Ricardo Carvalho

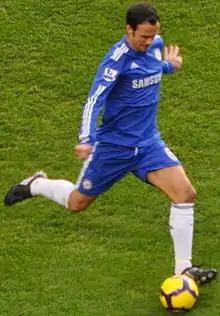
Ricardo Carvalho in a Premier League game against Fulham on 28 December 2009.

Carvalho continued his excellent form into the 2007–08 season. Following the departure of manager José Mourinho, the Spanish champions, Real Madrid, have once again expressed their interest in Carvalho. A Madrid source said, "We have never been able to get Carvalho because of his connection with Mourinho. Now he has left Chelsea, we feel there's a real chance." But the Portuguese did not leave the English club. On 26 December 2007, in a 4–4 home draw against Aston Villa, on the 79th minute, the home side were outmanoeuvred in the middle of the field leaving only goalkeeper Petr Čech and Carvalho between Villa's striker, Gabriel Agbonlahor, and the goal, Carvalho attempted the block, went in two-footed and was red carded for the foul, in the same night, he issued a public apology for his horror tackle on the forward. In that season, Carvalho was one of the most consistent performers at the club and his efforts were rewarded when he scored his first goal of the season in his 150th appearance for the club, a 1–0 Premier League victory over Middlesbrough. Later, on 26 April, Carvalho made his 100th appearance in the Premier League against Manchester United, despite Chelsea's 2–1 win, he marred his centenary mark with an error that allowed Wayne Rooney to equalise. His solid performances in the Champions League helped the club reach the final, Chelsea's first ever Champions League final appearance and Carvalho's second. "The Blues", however, lost 6–5 on penalties against Manchester United after a 1–1 draw following extra time. Carvalho played in all 120 minutes and he was booked one time for a high challenge on Cristiano Ronaldo right before the end of first half. On 8 May 2008, Carvalho was voted by his fellow Chelsea colleagues as Chelsea's "Players Player of the Year", while finishing in the top three for Chelsea's "Player of the Year" award voted by Chelsea fans, along with Michael Ballack and Joe Cole.